Tyrone Dobbs

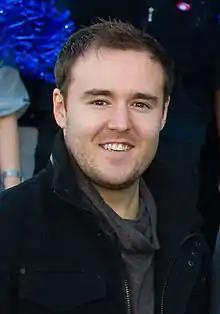
Alan Halsall ("pictured") plays Tyrone

During an interview with Alan Halsall, the actor revealed that he likes characters that develop in different ways. Halsall stated he enjoys the experience of the character's various relationships, especially as it differs with each one, notably his character's partnership with Molly's auntie Pam. The actor confirmed that he was pleased to see Tyrone involved in more storylines, feeling that his character was underused for a long period of time. He also claimed interest in the aspect of a wedding. Alan Halsall contradicted statements that Tyrone and Molly were the new Jack and Vera, claiming it impossible for him to fill. The actor revealed that he would be pleased to see Margi Clarke as Tyrone's on-screen mother full-time on the show.